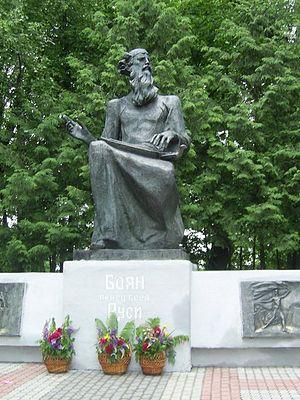
Boïane est un personnage chanteur et conteur apparaissant dans le dit de la campagne d'Igor.